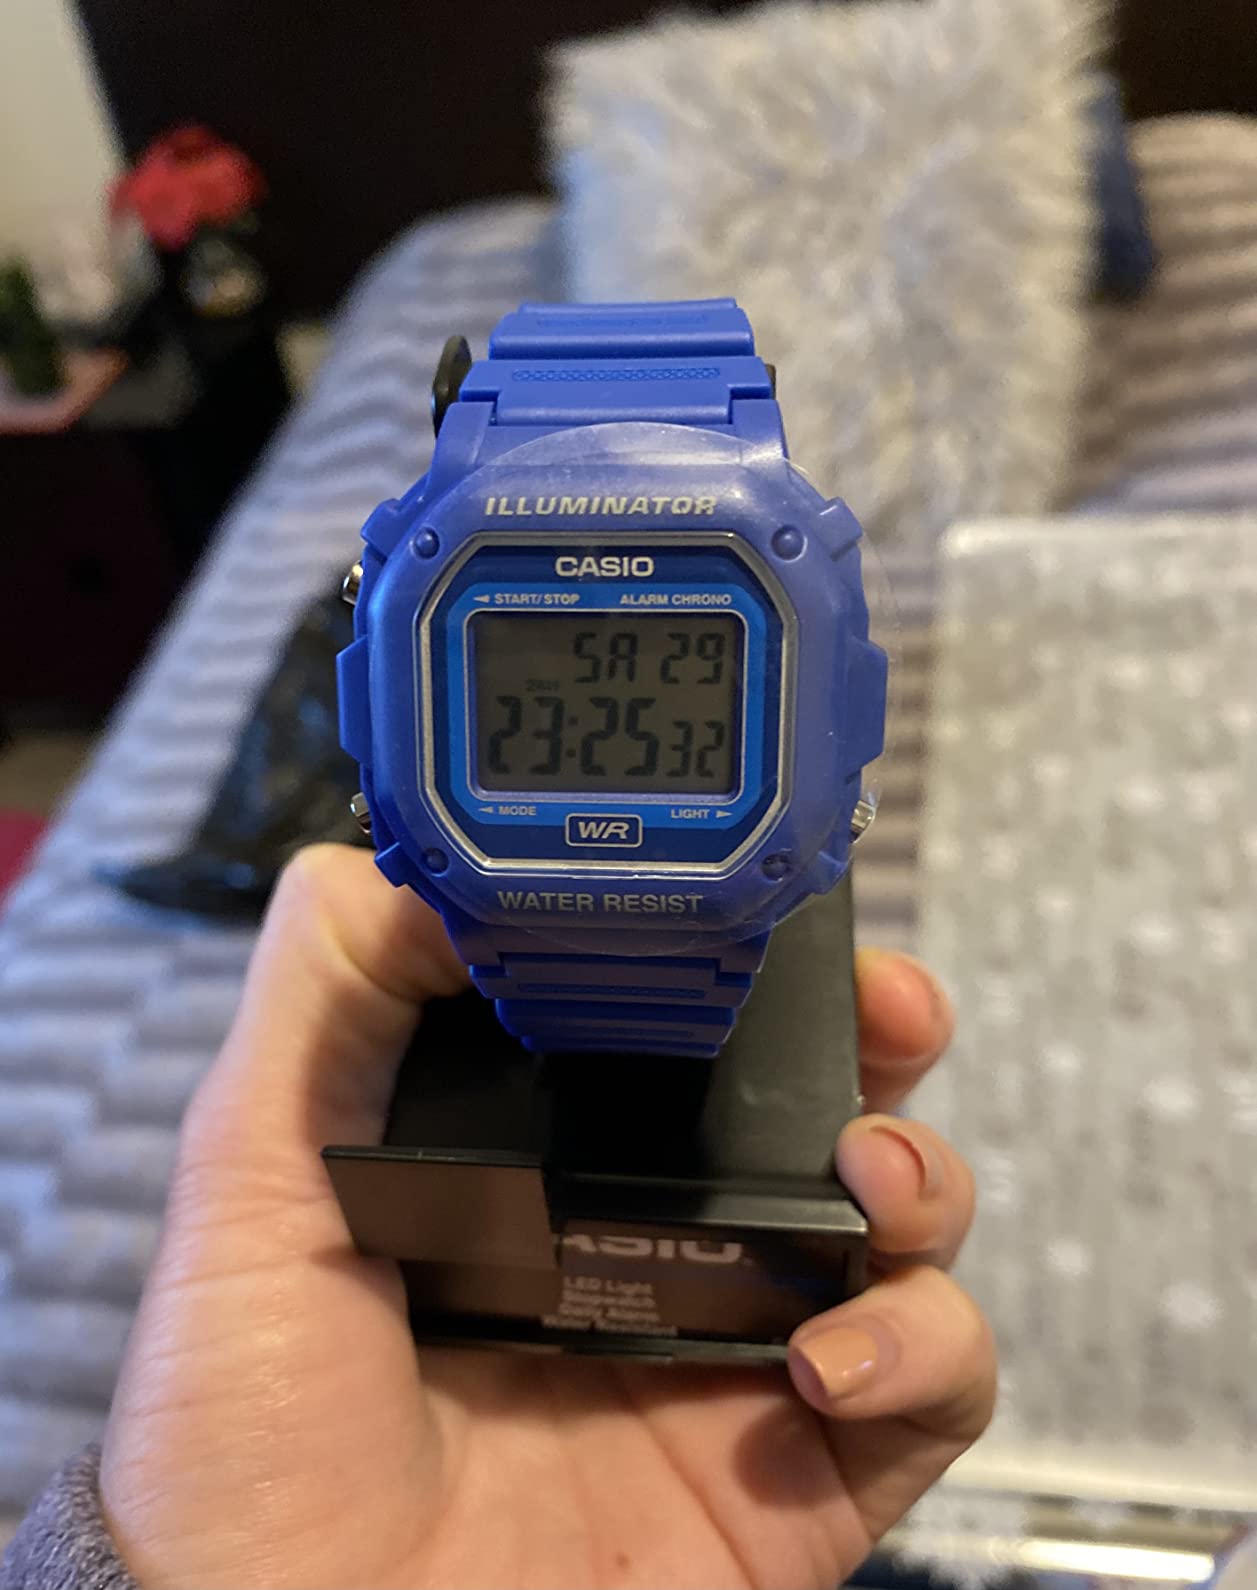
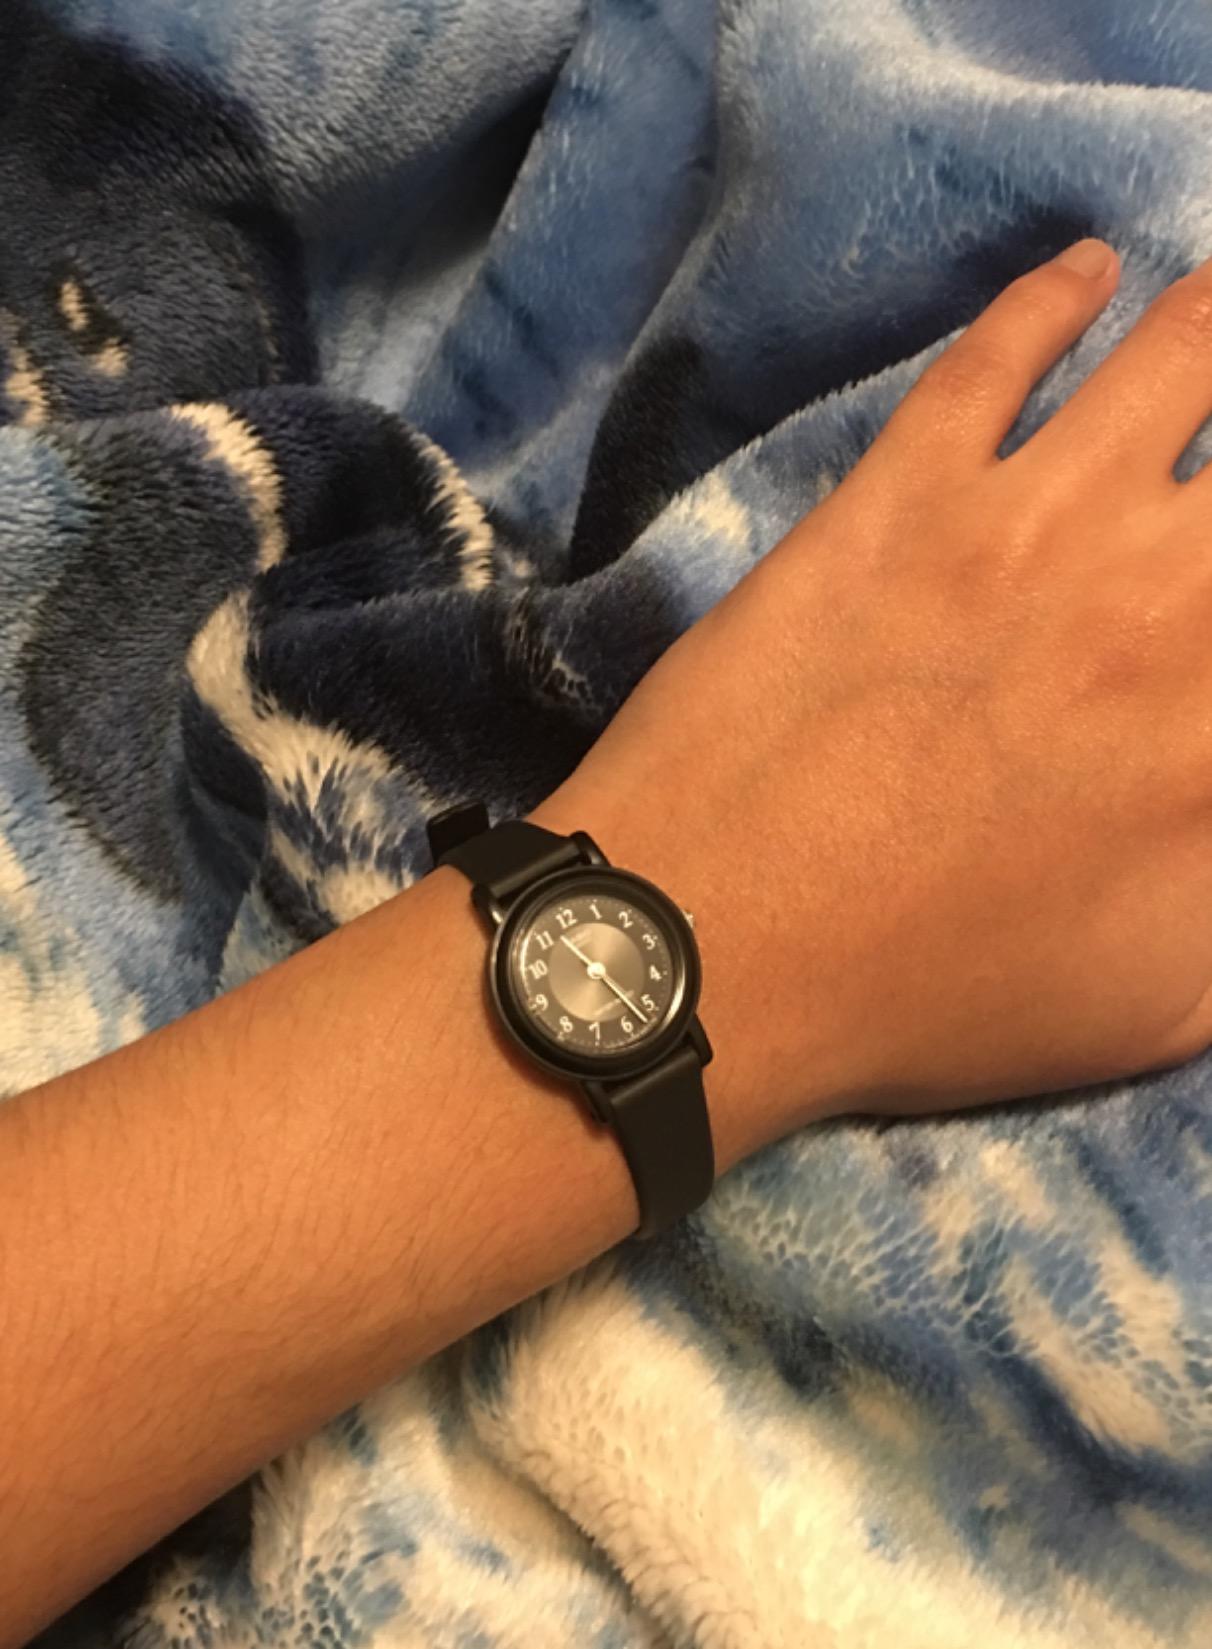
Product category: accessories_watch
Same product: no